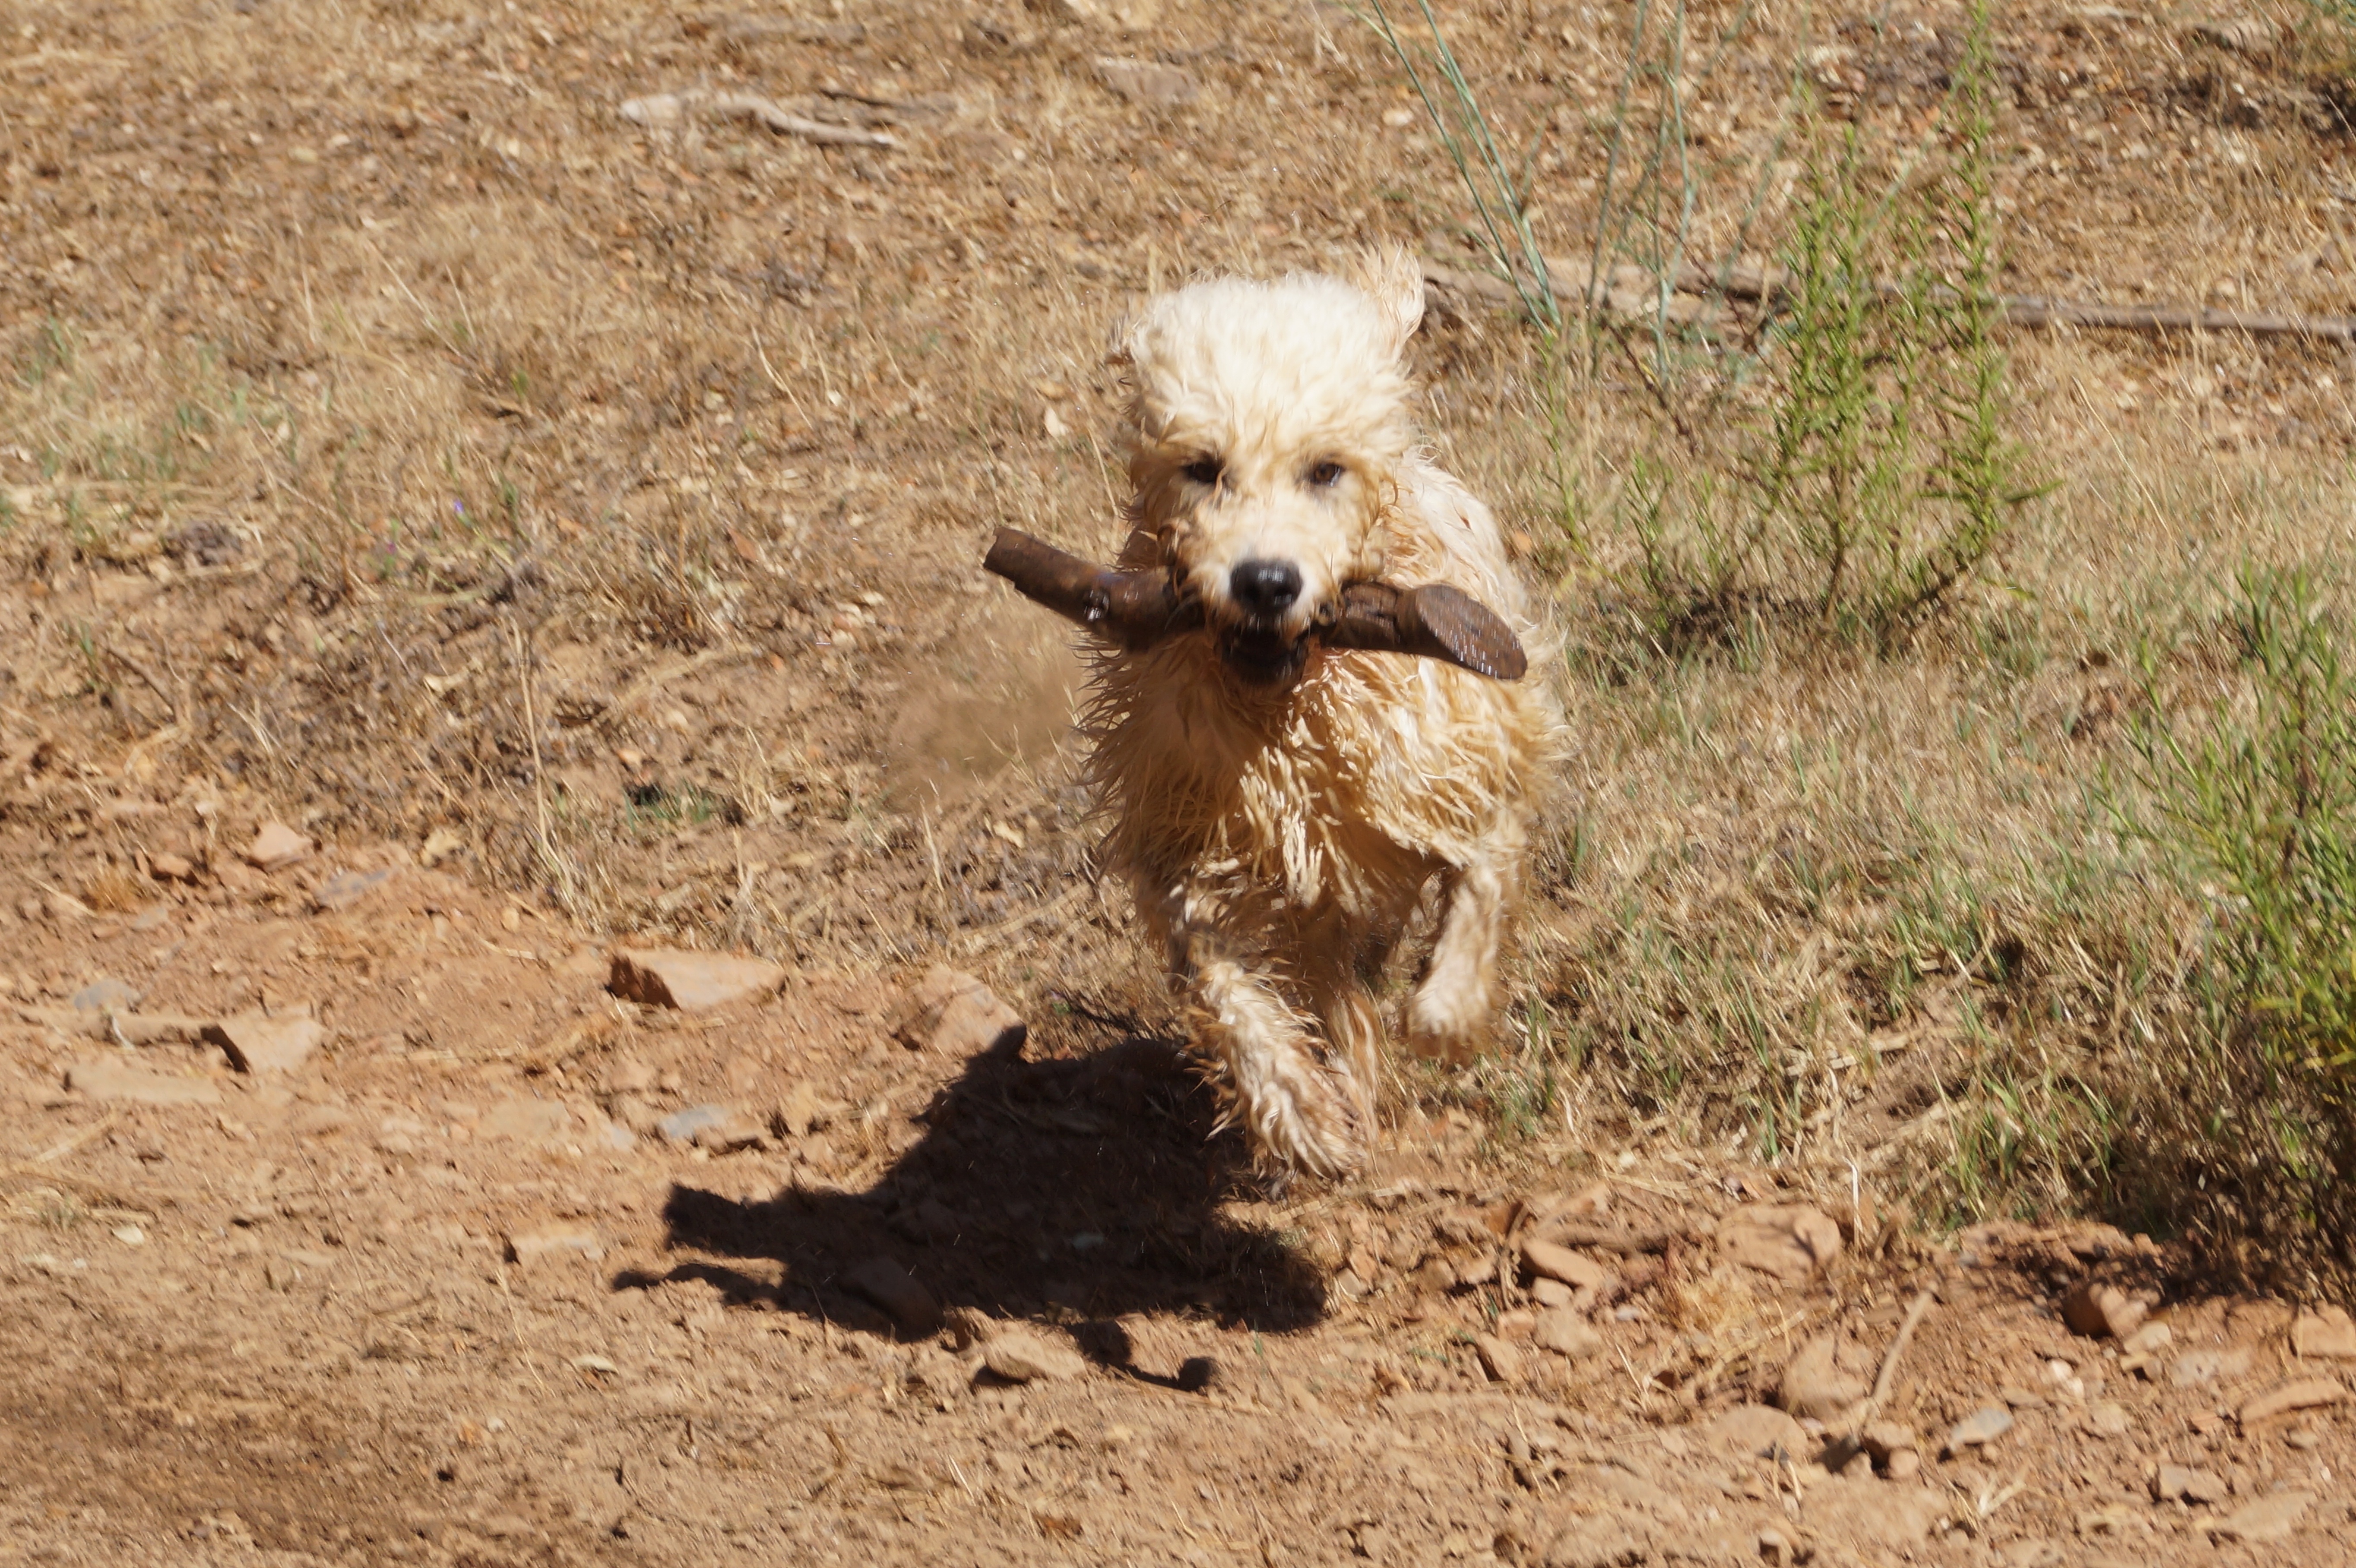
play, dog, mammal, racing, vertebrate, stick, barbado da terceira, dog like mammal, dog crossbreeds, lagotto romagnolo